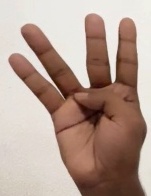
ASL sign: 4